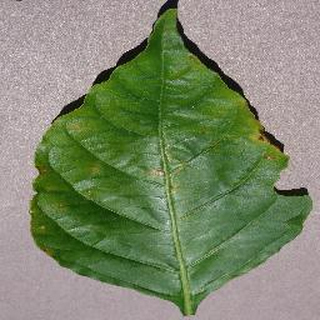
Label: bell_pepper_bacterial_spot